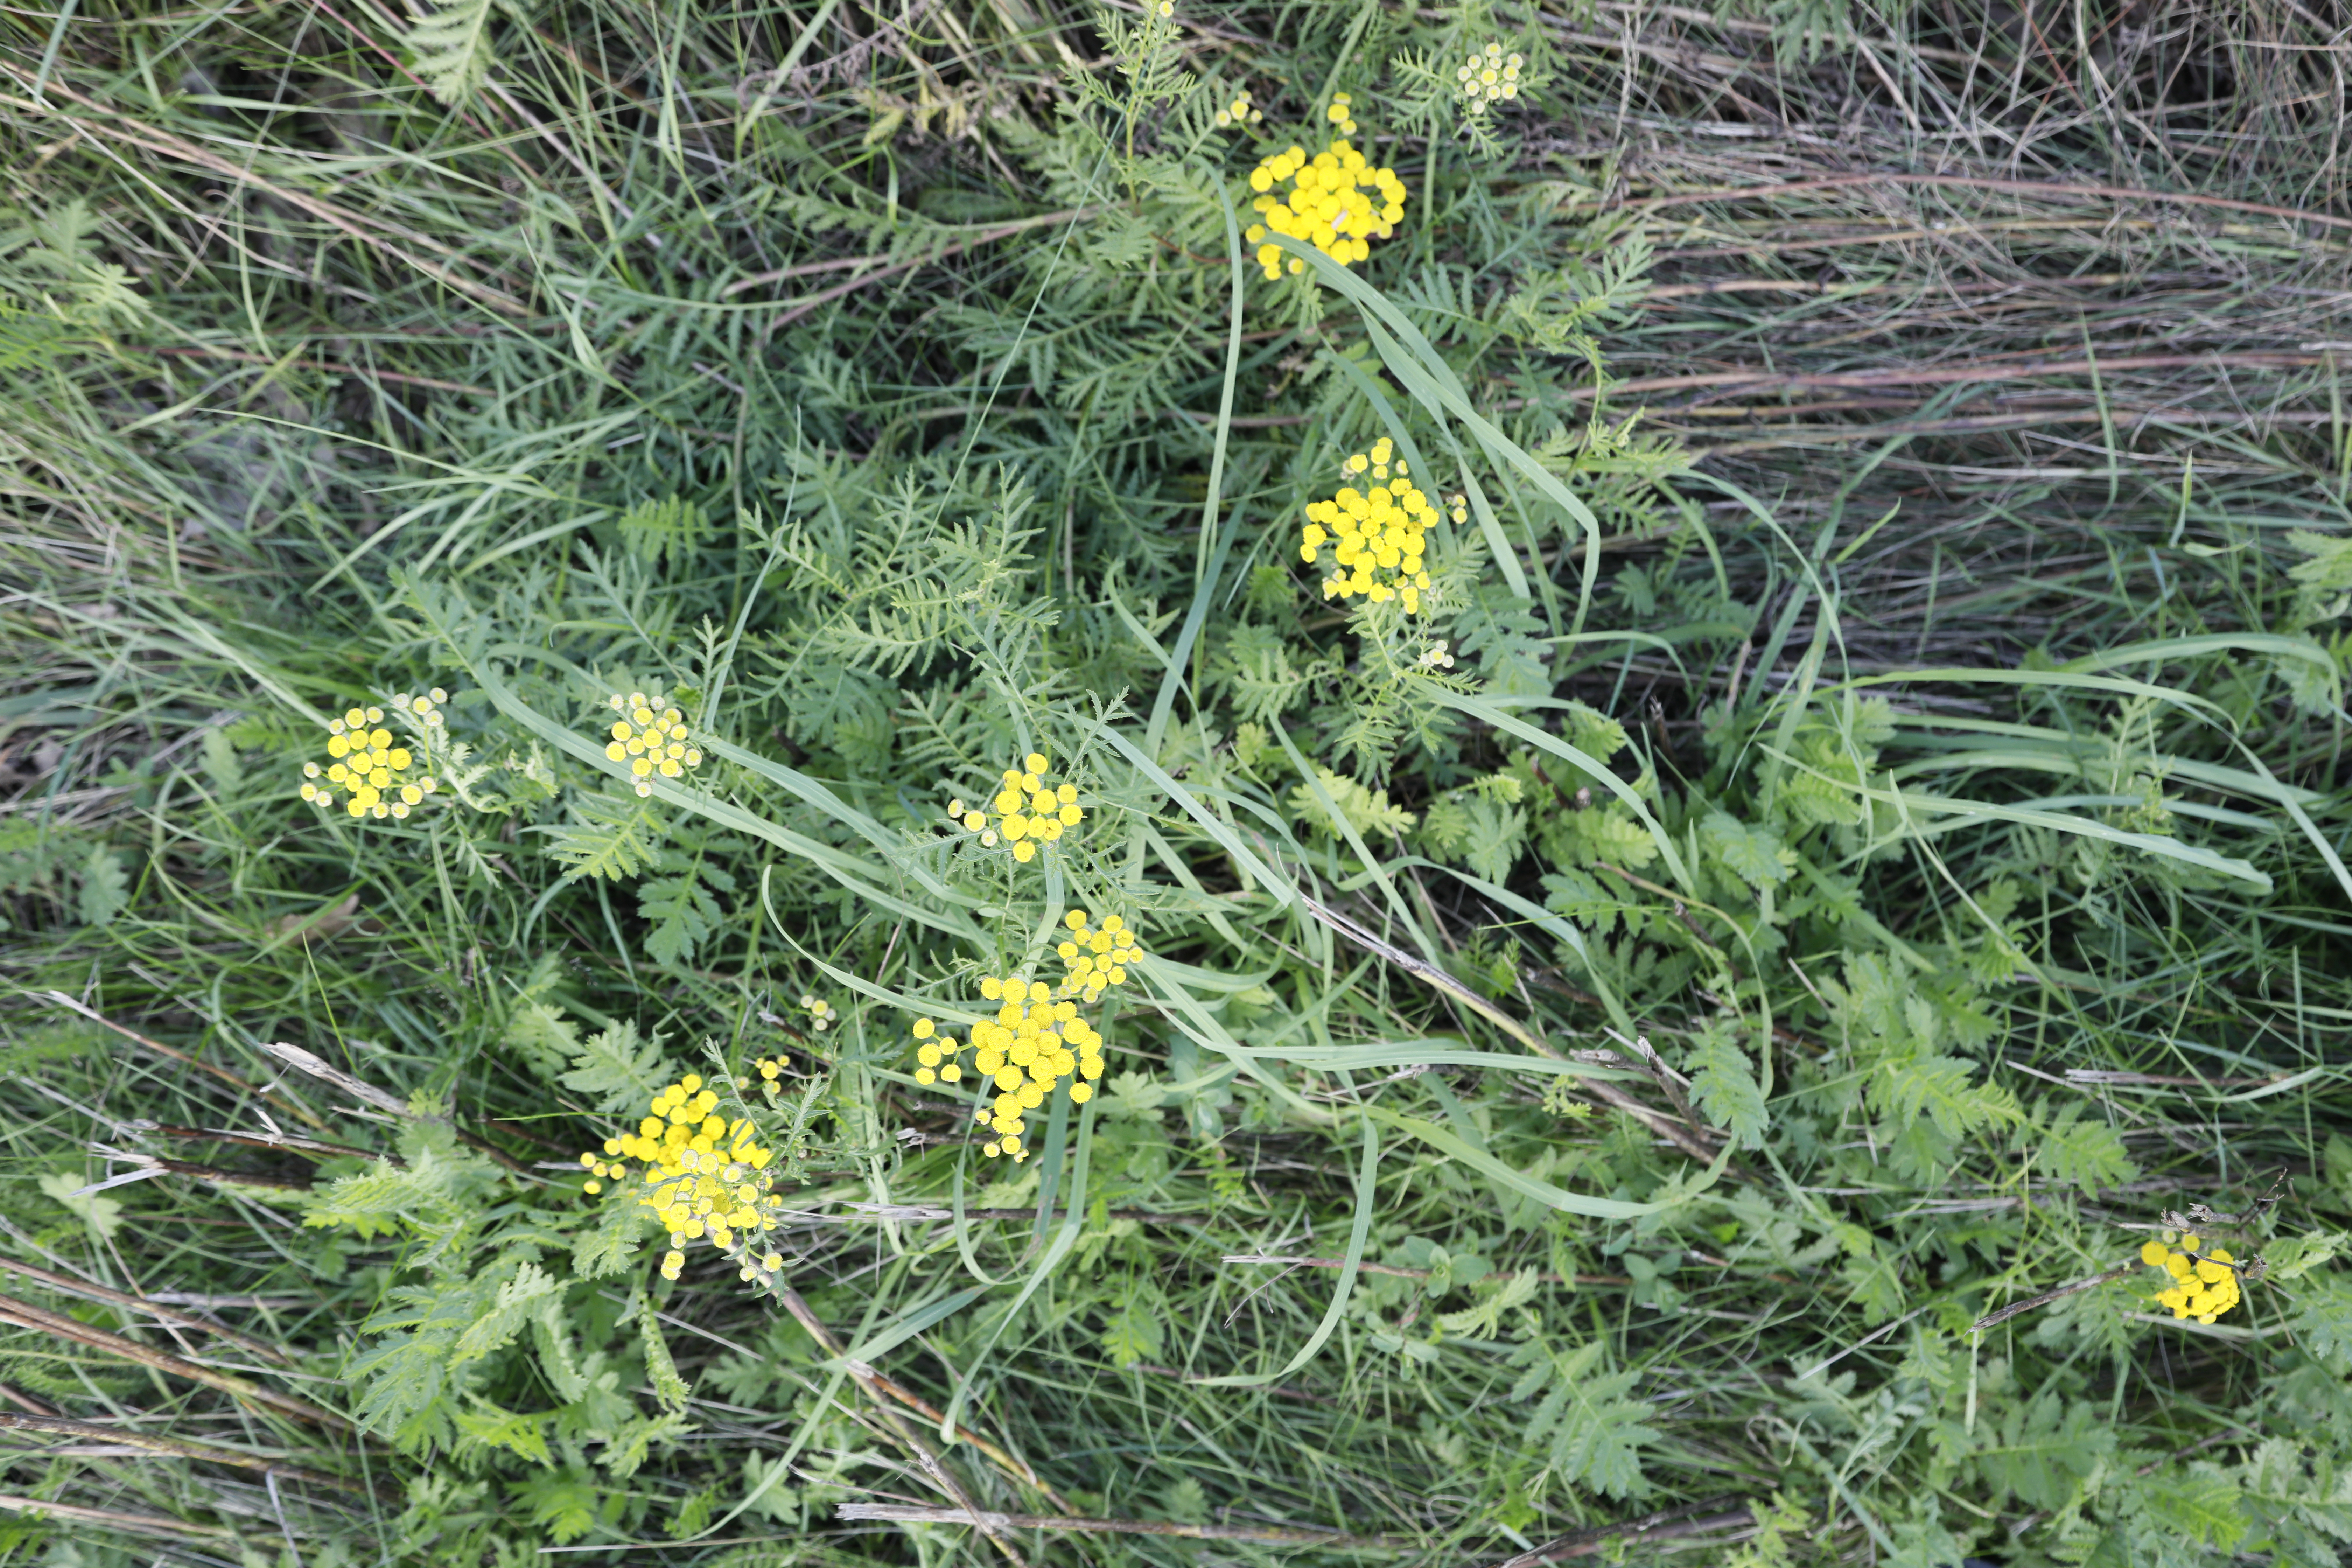
Plant species: Tanacetum vulgare